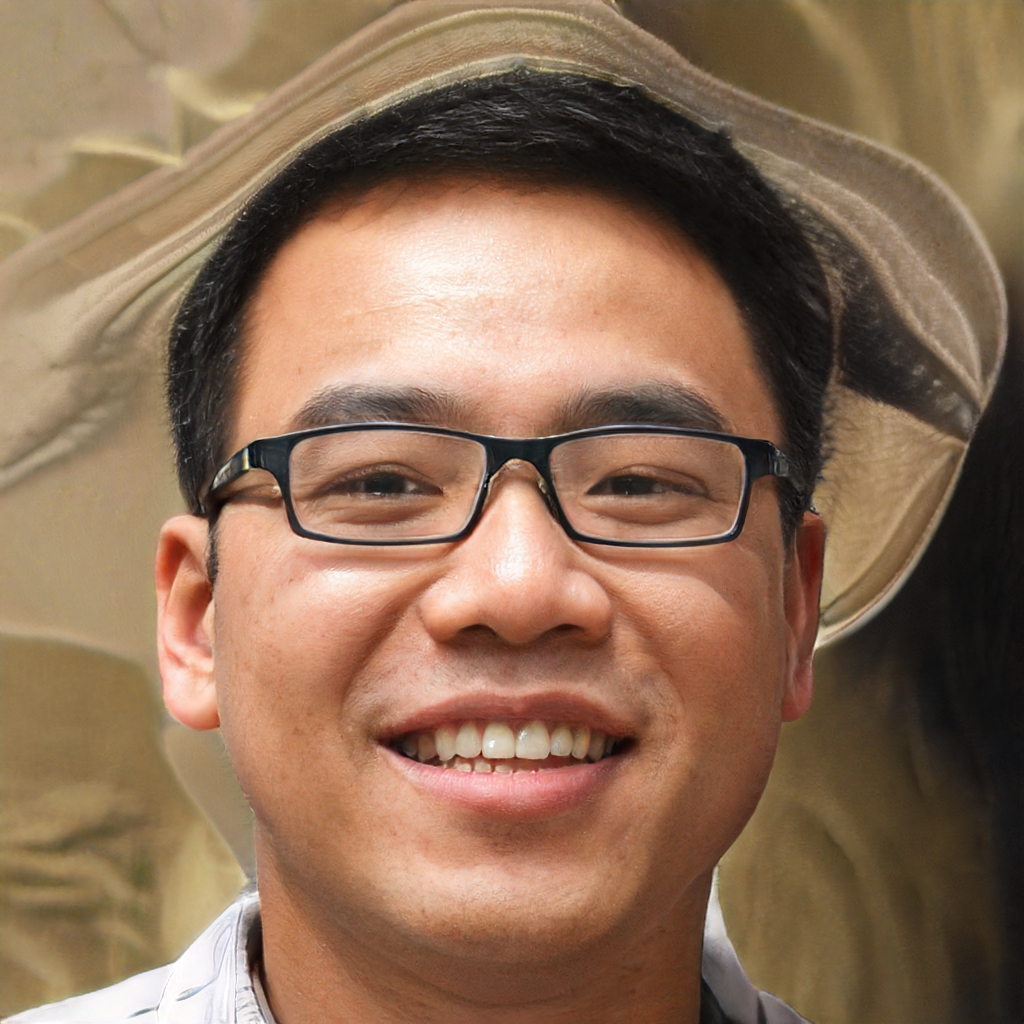
Gender: Male